Blue Bird Vision

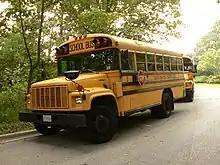
1990s Blue Bird/GMC CV200, a predecessor of the Vision

In the early 2000s, Blue Bird Corporation was in a need to find a reliable source of chassis supplier for its Blue Bird Conventional Type C buses. At the time, a 1991 supply agreement with General Motors was set to expire at the end of 2003 with little signs of renewal. Although many company customers made use of Navistar-sourced chassis for the Blue Bird Conventional, in 1995, Navistar became the parent company of Blue Bird competitor AmTran (renamed IC Corporation in 2001). Freightliner, the parent company of Thomas Built Buses, ended its chassis supply to all competitors after 2000.